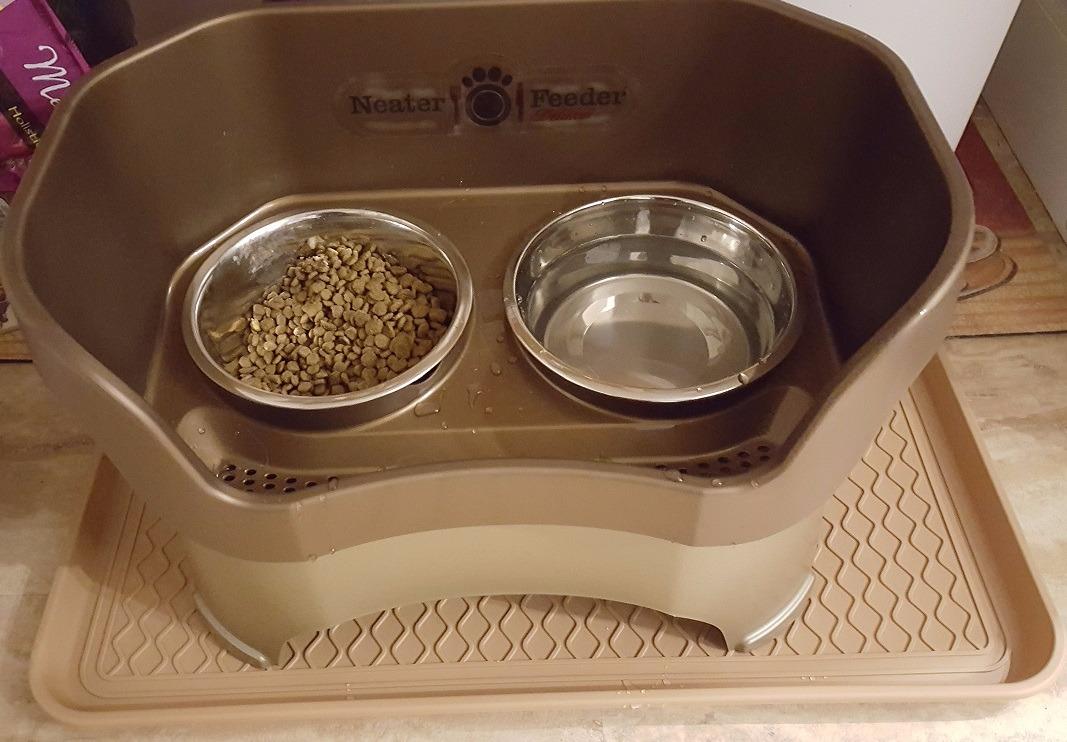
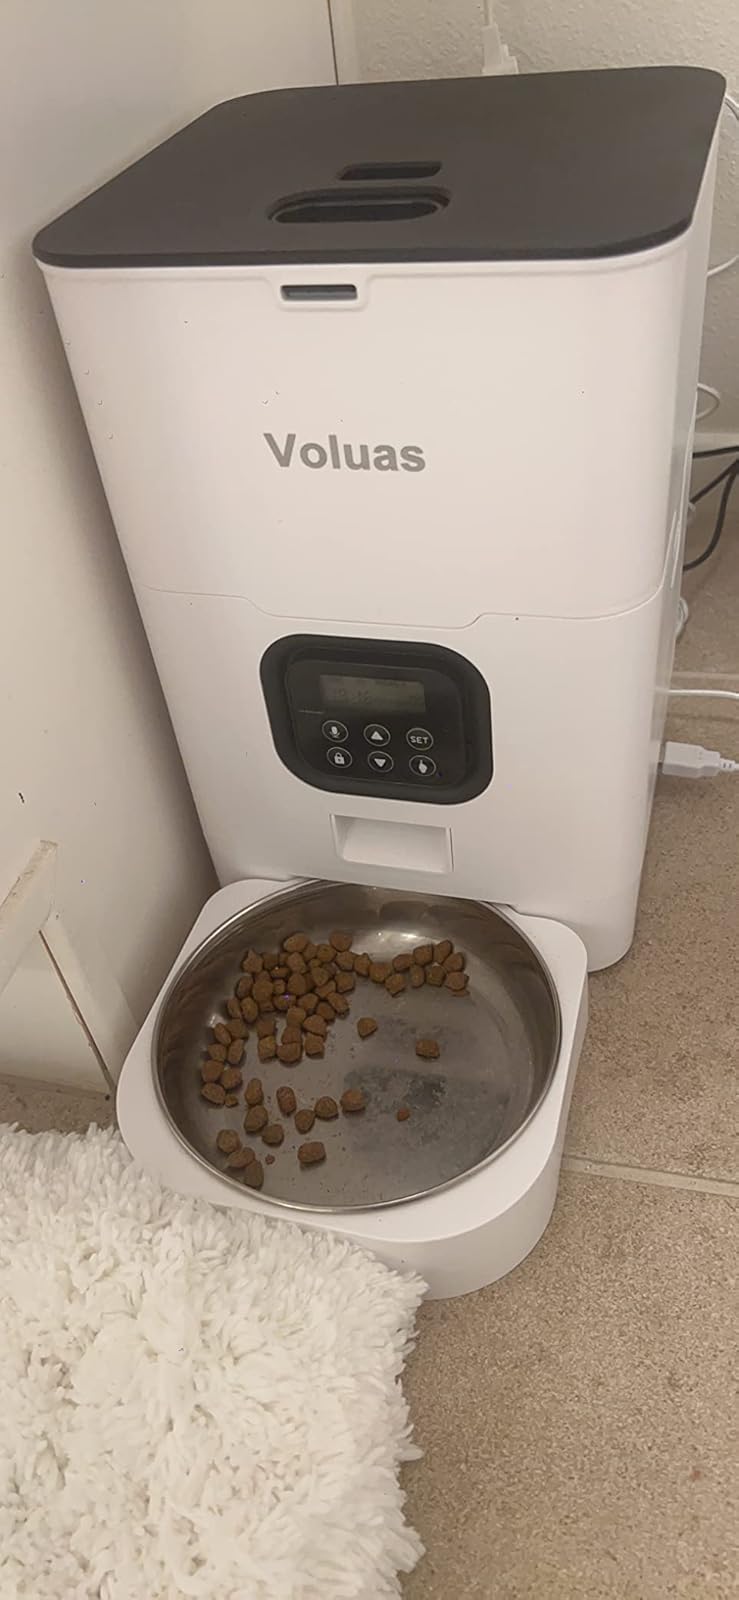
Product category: items_feeder
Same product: no